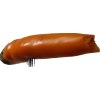
Label: pepper